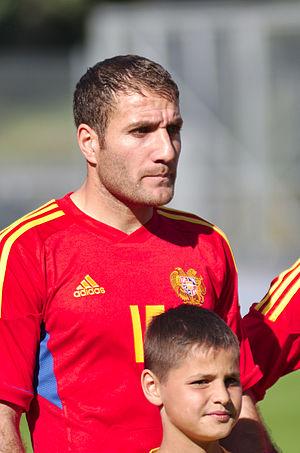
Hrayr Mkoyan, né le 2 septembre 1986 à Léninakan en Arménie, est un footballeur international arménien, qui évolue au poste de défenseur.